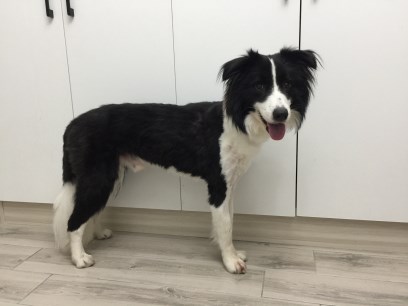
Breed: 2594-n000109-Border_collie